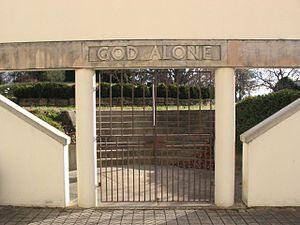
L'abbaye Notre-Dame de Gethsemani est une abbaye de cisterciens-trappistes située aux États-Unis près de Bardstown dans le Kentucky. Le célèbre moine et écrivain Thomas Merton ocso, y vécut.